Gansu

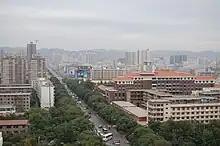
Lanzhou city

Due to poor natural conditions such as aridness, Gansu is one of the Chinese provinces with smallest per capita area of arable land. Agricultural production includes cotton, linseed oil, maize, melons (such as the honeydew melon, known locally as the Bailan melon), millet, and wheat. Gansu is known as a source for wild medicinal herbs which are used in Chinese medicine. However, pollution by heavy metals, such as cadmium in irrigation water, has resulted in the poisoning of many acres of agricultural land. The extent and nature of the heavy metal pollution is considered a state secret.